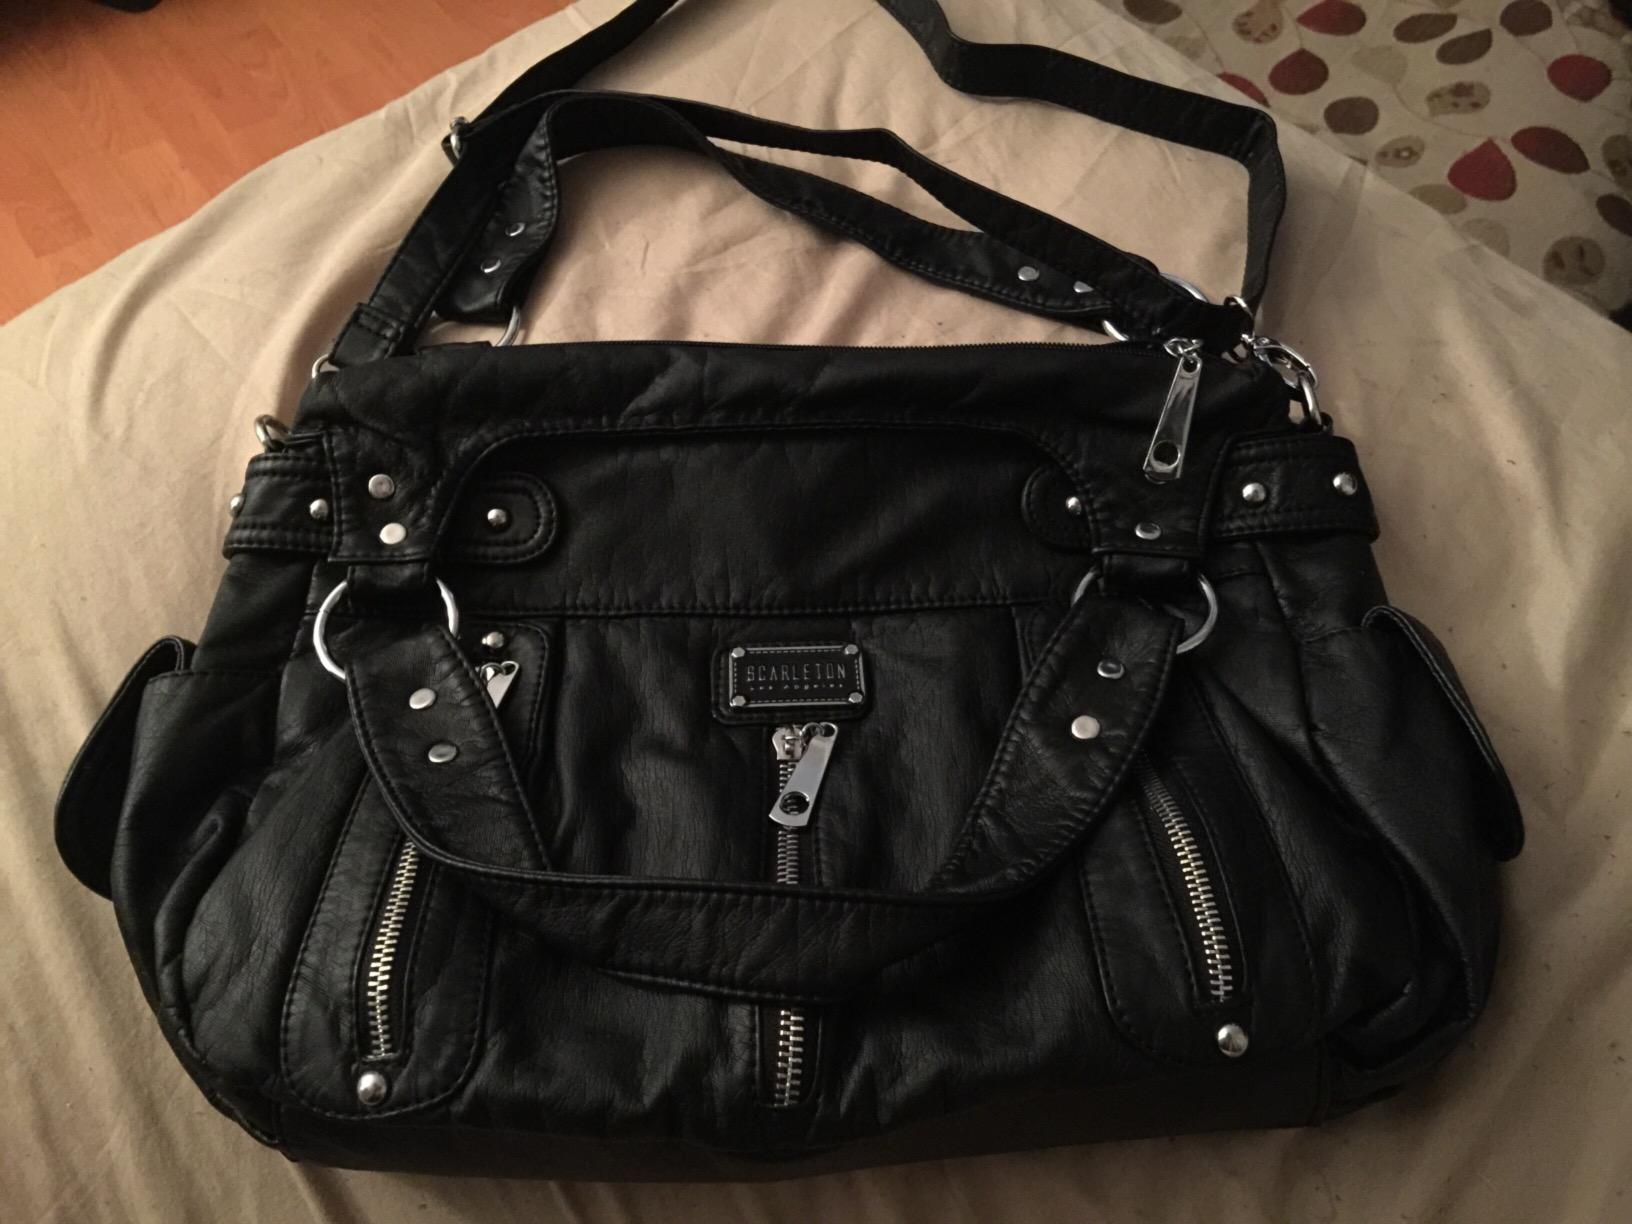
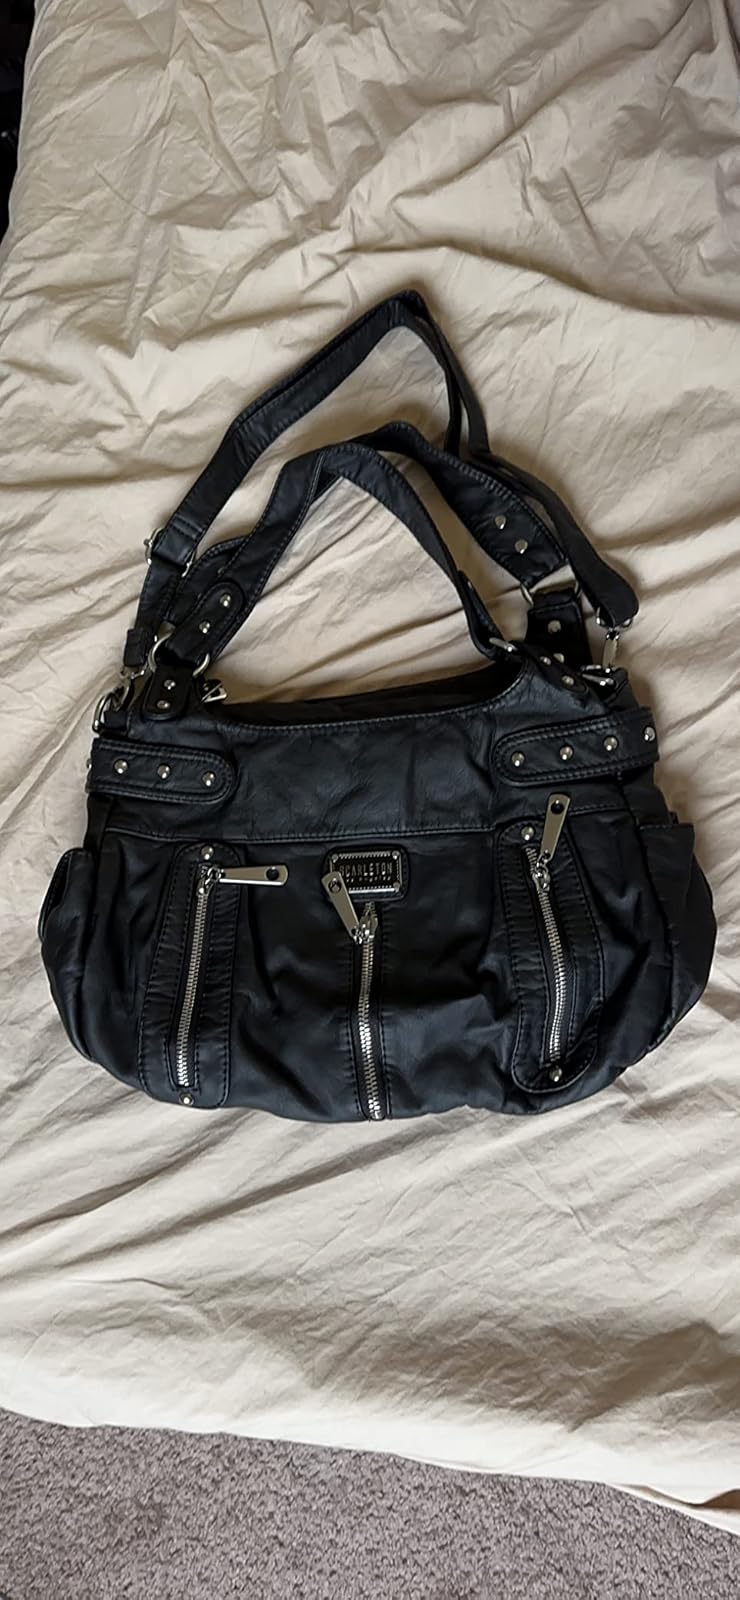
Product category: accessories_handbag
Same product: yes